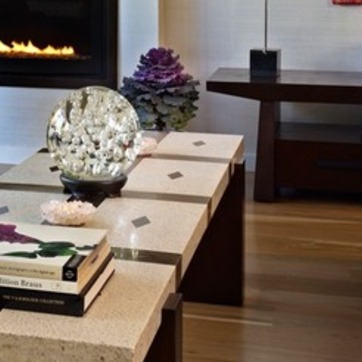
Material: polishedstone